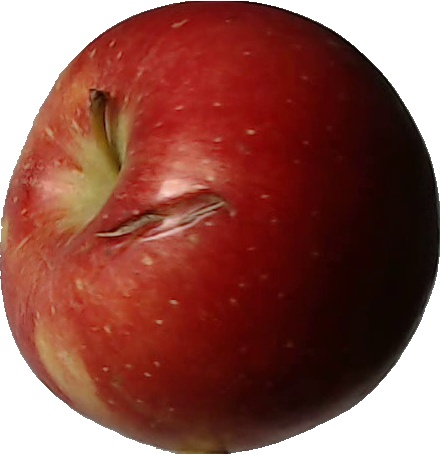
Label: apple_braeburn_1